Bodeo Model 1889

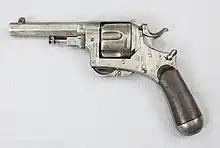
1890 Production Tipo A Bodeo with correct in the white finish and external safety

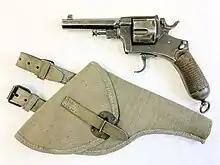
WW1 Production Tipo A Bodeo with internal hammer block safety and blued finish

The Type A Enlisted model has an 4.5" octagonal barrel with a distinctive iconic folding trigger. This variation was first produced by the Royal Arms Factory at Brescia from 1889 to 1891, then, by Glisenti at Brescia from 1891 to 1906. Early production Bodeo revolvers were produced in the white (i.e., unfinished), and will have an external hammer block safety. Production was paused until the Italo-Turkish war in 1911, when production was resumed by Toschi e Castelli. Upon entering World War I in 1915, the Italians contracted with many private producers to produce Bodeo revolvers, including Toschi e Castelli, Mida Gia a Castelli, and Mida Brescia. The Italians also contracted several Spanish firms from Eibar to produce Bodeo Tipo A revolvers during the war. Later Italo-Turkish War and World War I variants of the Tipo A revolver will have an internal hammer block safety. Many early production Bodeo revolvers from pre-war production were arsenal re-blued and retrofitted with the internal hammer safety in 1915 in preparation for Italy's entrance to the war. Production of Tipo A revolvers continued after the war until the late 1920s for a total production of approximately 300,000. All Italian manufactured Tipo A revolvers have a year of manufacture stamped on the left side of the frame, while some Eibar-contracted revolvers lack this year marking.